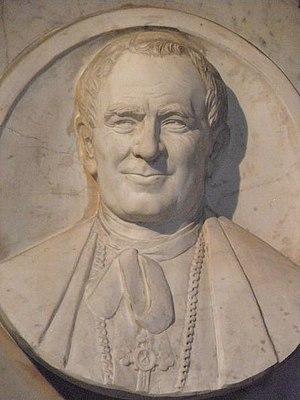
Stèle funéraire de Mgr Maurin. Chapelle des archevêques de la primatiale St-jean de Lyon (69).
Louis-Joseph Maurin, né à La Ciotat le 15 février 1859 et mort à Lyon le 16 novembre 1936, est un homme d'Église français qui fut évêque de Grenoble en 1911, puis archevêque de Lyon de 1916 à 1936.
Cité capitale de la Gaule romaine depuis Auguste et à la croisée des chemins du monde romain, Lugdunum accueille dès le IIᵉ siècle les doctrines chrétiennes rapportées d'Asie mineure. Une petite communauté se structure autour d'un premier évêque saint Pothin vers 150. Chronologiquement l'évêché est le premier de la Gaule et par extension de la France actuelle et l'un des premiers de la partie occidentale de l'empire romain après Rome.